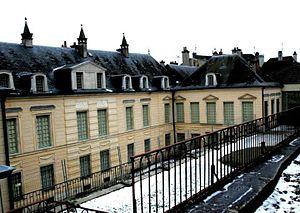
Hôtel de Buffon, Montbard (Côte d'Or)- vue du Petit Fontenet, au premier plan l'ancien Parterre du Dôme
Montbard est une commune française d'environ 5 500 habitants, chef-lieu d'arrondissement, sous-préfecture du département de la Côte-d'Or en région Bourgogne-Franche-Comté.
Le Petit Fontenet, ou Petit Fontenay, est une résidence que les abbés de Fontenay se firent construire au XIIIᵉ siècle à Montbard. Il fit ensuite partie d'un ensemble de bâtiments proches, où le naturaliste Buffon vécut et rédigea son œuvre, l'Histoire naturelle.
L'Hôtel de Buffon est un hôtel particulier du XVIIᵉ siècle. Il est situé place Buffon à Montbard en Côte-d'Or.